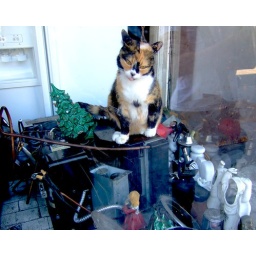
Live cat in a window full of chaotic junk.